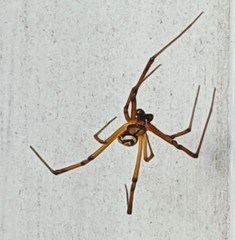
Species: Lactrodectus_hesperus